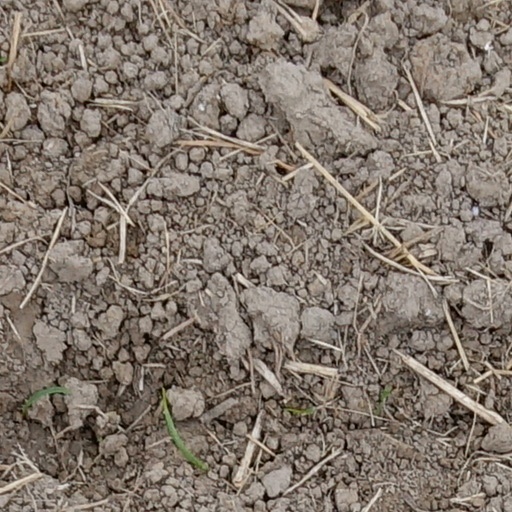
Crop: wheat